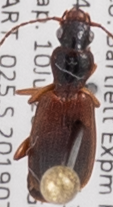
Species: Cymindis neglecta
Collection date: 2019-07-10
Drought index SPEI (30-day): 0.334
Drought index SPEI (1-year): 1.28
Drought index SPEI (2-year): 0.664